Monte Cristo (1929 film)

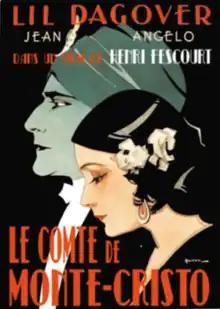

Monte Cristo (1929), also known as Le Comte de Monte-Cristo in France and The Count of Monte-Cristo in the US, is a French silent film directed by Henri Fescourt, and is a film adaptation of the 1844 novel "The Count of Monte Cristo" by Alexandre Dumas, père.